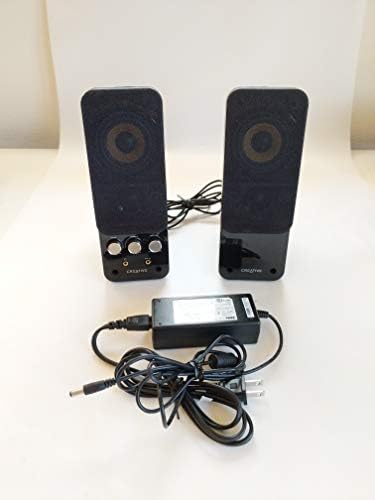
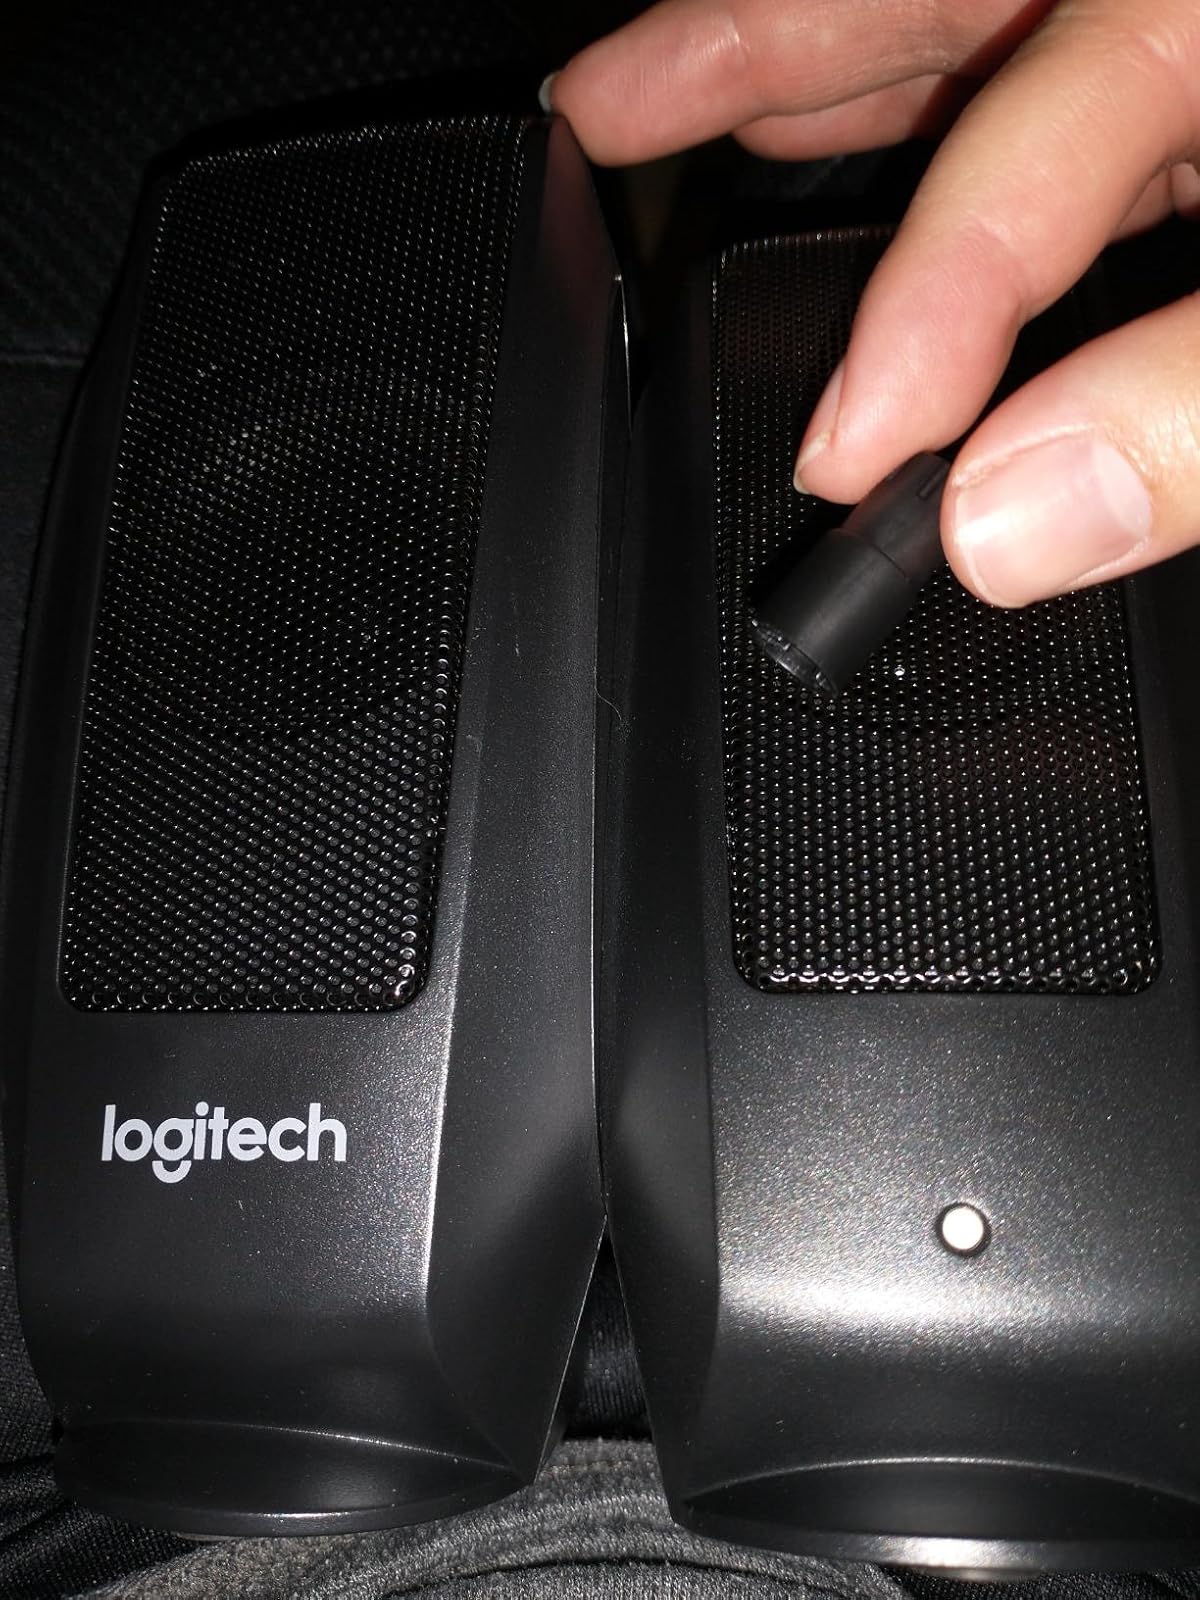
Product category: speaker
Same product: no